The Addams Family: Pugsley's Scavenger Hunt

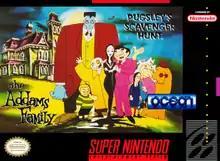
SNES box art

The Addams Family: Pugsley's Scavenger Hunt is a platform game released by Ocean in 1992 in Europe and 1993 in North America. It is based on the 1992 animated series. It was released in North America for the Super Nintendo Entertainment System in February 1993, Game Boy in July 1993, and the Nintendo Entertainment System in August 1993.